Ramos de Azevedo Square

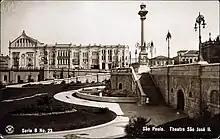
The square in 1910, with the São José Theater in the background.

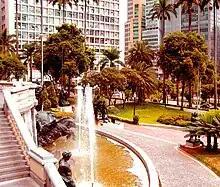
The square seen from the Municipal Theater in 2008.

Over the years, the monuments in Ramos de Azevedo Square, including the Fountain of Wishes and the statue of Carlos Gomes, have been graffitied and deteriorated. Many of the sculptures were damaged by vandals, who sprayed paint on the pieces and caused them to lose their original textures. The site, which is just a few meters from the headquarters of the São Paulo City Hall, has been neglected by the government. The group of works in homage to Carlos Gomes was used as a shelter by homeless people and pedestrians in the area complained about the strong smell of urine. The square's lampposts and signposts have also been the target of vandalism, with stickers and other signs of depredation.